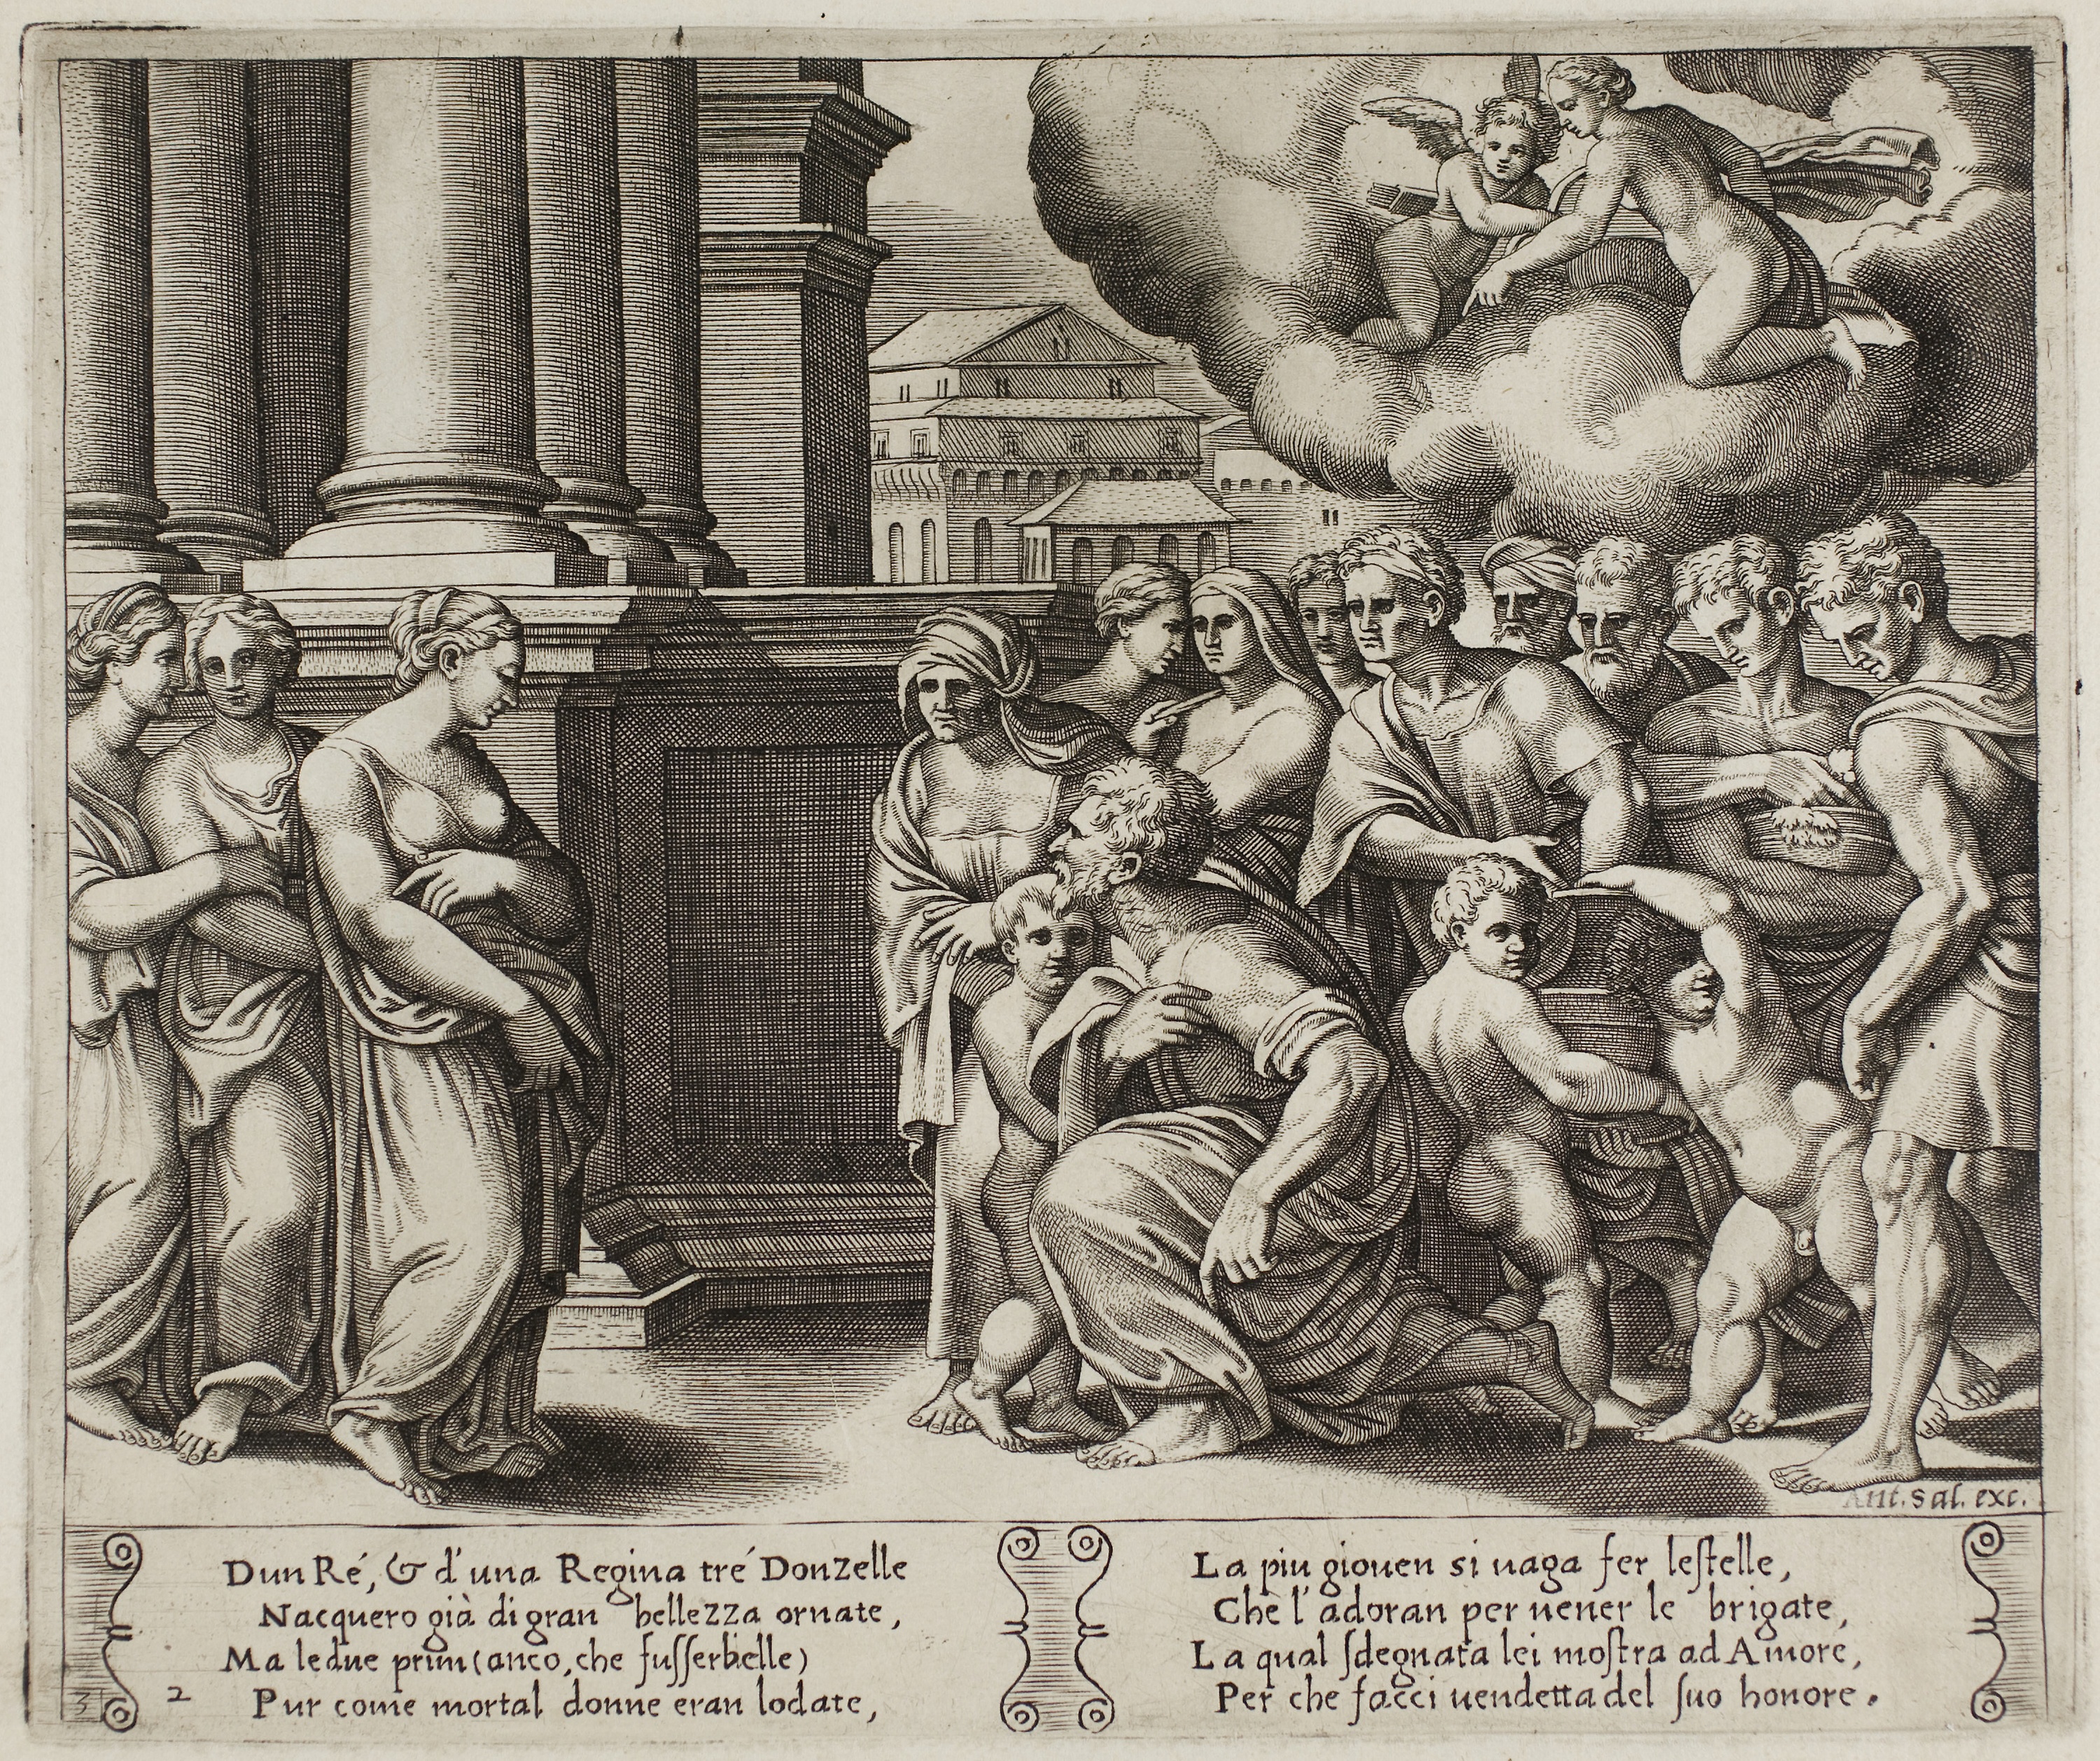
history, art, black and white, human behavior, middle ages, mythology, artwork, illustration, visual arts